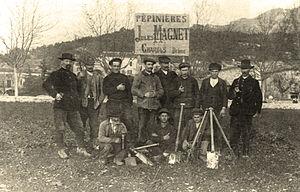
Pépinière viticole Jules Magnet en 1904 dans la Drôme
Un pépiniériste viticole est un viticulteur qui s'est spécialisé dans le greffage et la multiplication des bois et plants de vigne pour les commercialiser auprès des autres professionnels de la viticulture.